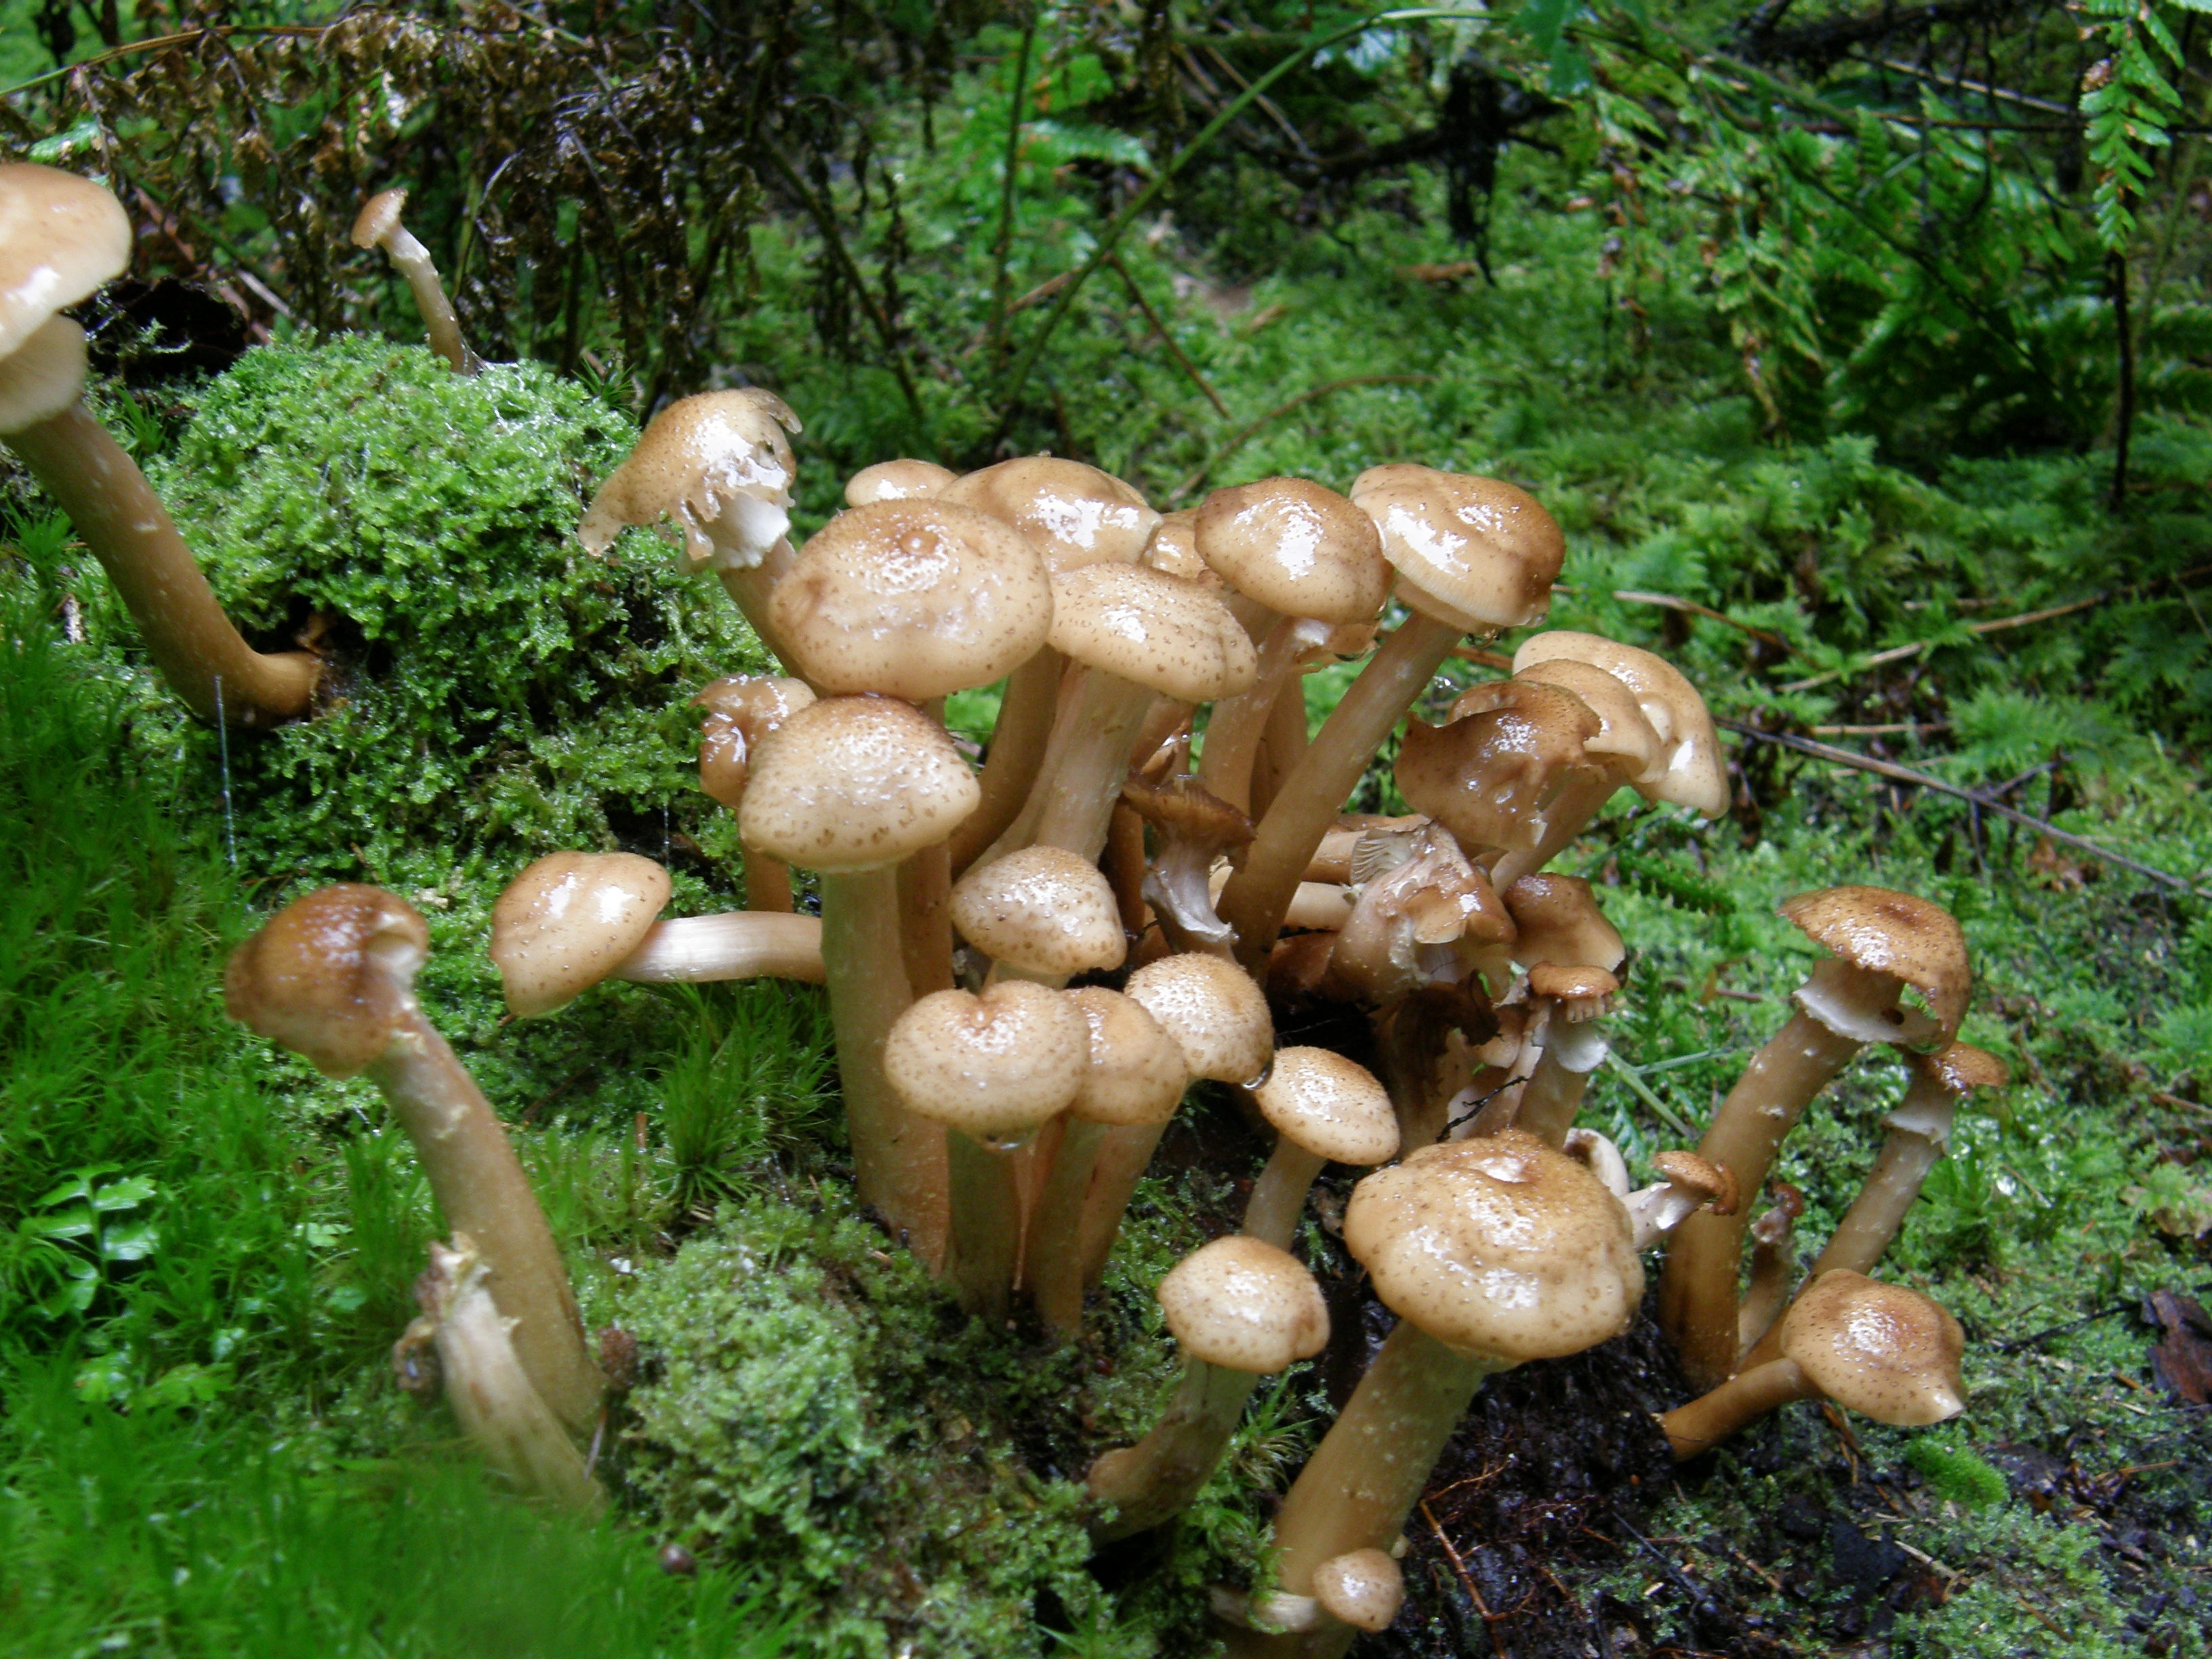
forest, moss, green, produce, autumn, brown, mushroom, fungus, mushrooms, woodland, bolete, agaricus, matsutake, oyster mushroom, edible mushroom, shiitake, medicinal mushroom, agaricomycetes, agaricaceae, champignon mushroom, penny bun, pleurotus eryngii